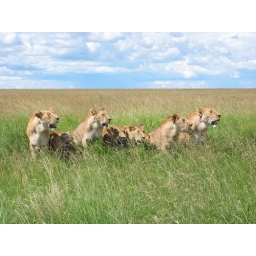
We spotted these 7 lions along the road in the Masai Mara National Park in Kenya.